Freedom of panorama

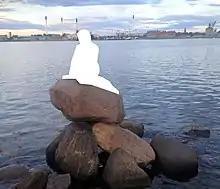
Censored image of "The Little Mermaid"

There is still no full freedom of panorama for non-architectural works in Denmark. "The Little Mermaid", a sculpture of Edvard Eriksen (who died in 1959), is under copyright until 2030, and the Eriksen family is known to be litigious. Several Danish newspapers have been sued for using images of the sculpture without permission by the Eriksen family. The purpose of the Danish media is considered commercial. Søren Lorentzen, photo editor of "Berlingske" which was one of the newspapers slapped with fines, once lamented, "We used a photo without asking for permission. That was apparently a clear violation of copyright laws, even though I honestly have a hard time understanding why one can't use photos of a national treasure like the "Little Mermaid" without violating copyright laws." Alice Eriksen, granddaughter of the sculptor, defended the restrictions and said that such restrictions are in compliance of the laws of the country. She added, "It's the same as receiving royalties when a song is played." "Berlingske" was sued again after exploiting the statue in 2019 as an illustration in a cartoon concerning debate culture in the country, as well as using an image of the sculpture in 2020 "to represent a link between the far right and people fearing COVID-19." They were ordered by the Eastern High Court to pay 300,000 kroner ($46,000) worth of compensation to the Eriksen family, which was increased from 285,000 kroner ($44,000) as ruled by a district court. However, the Danish Supreme Court ruled on May 17, 2023, that "neither the caricature drawing nor the photograph of "The Little Mermaid" with a mask on, which was brought to Berlingske in connection with newspaper articles, infringed the copyright of the heirs to the sculpture The Little Mermaid", citing the parody principle enshrined in the copyright law of Denmark.